Alireza Jahanbakhsh

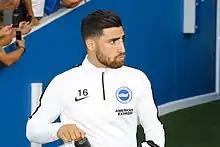
Jahanbakhsh in a pre-match warmup with Brighton in August 2018

On 25 July 2018, Jahanbakhsh transferred to Premier League side Brighton & Hove Albion for an undisclosed club record fee, signing a five-year contract. He announced on his Instagram that he will wear number 16, the same number he used to wear in his first season at NEC.